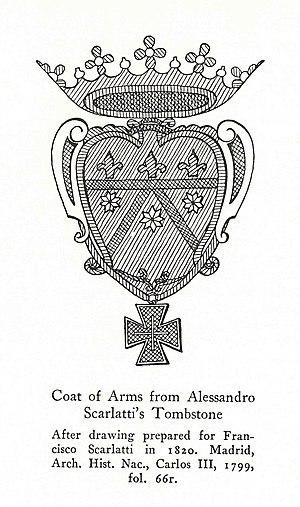
Alessandro Scarlatti est l'un des principaux compositeurs de musique baroque et l'un des premiers grands musiciens classiques.